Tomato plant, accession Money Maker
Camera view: bottom (45 deg); turntable rotation: 0 degrees
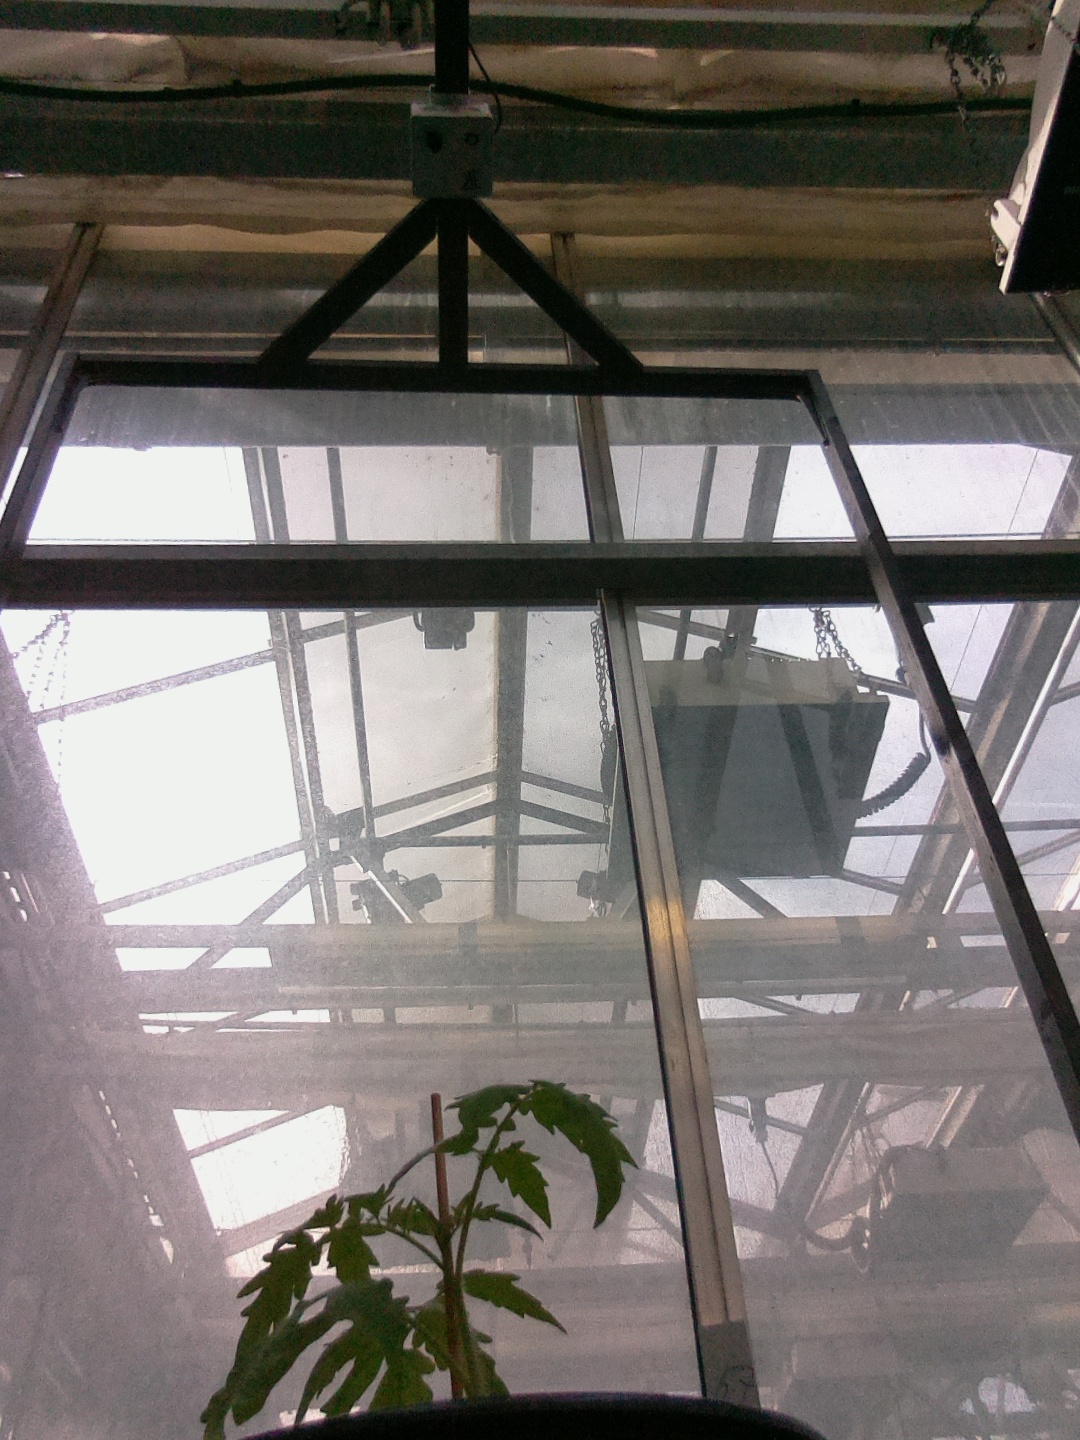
BBCH growth stage 13: 6 of true leaves visible